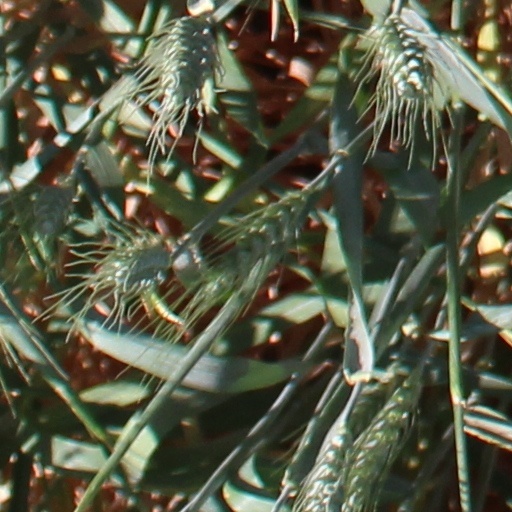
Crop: wheat